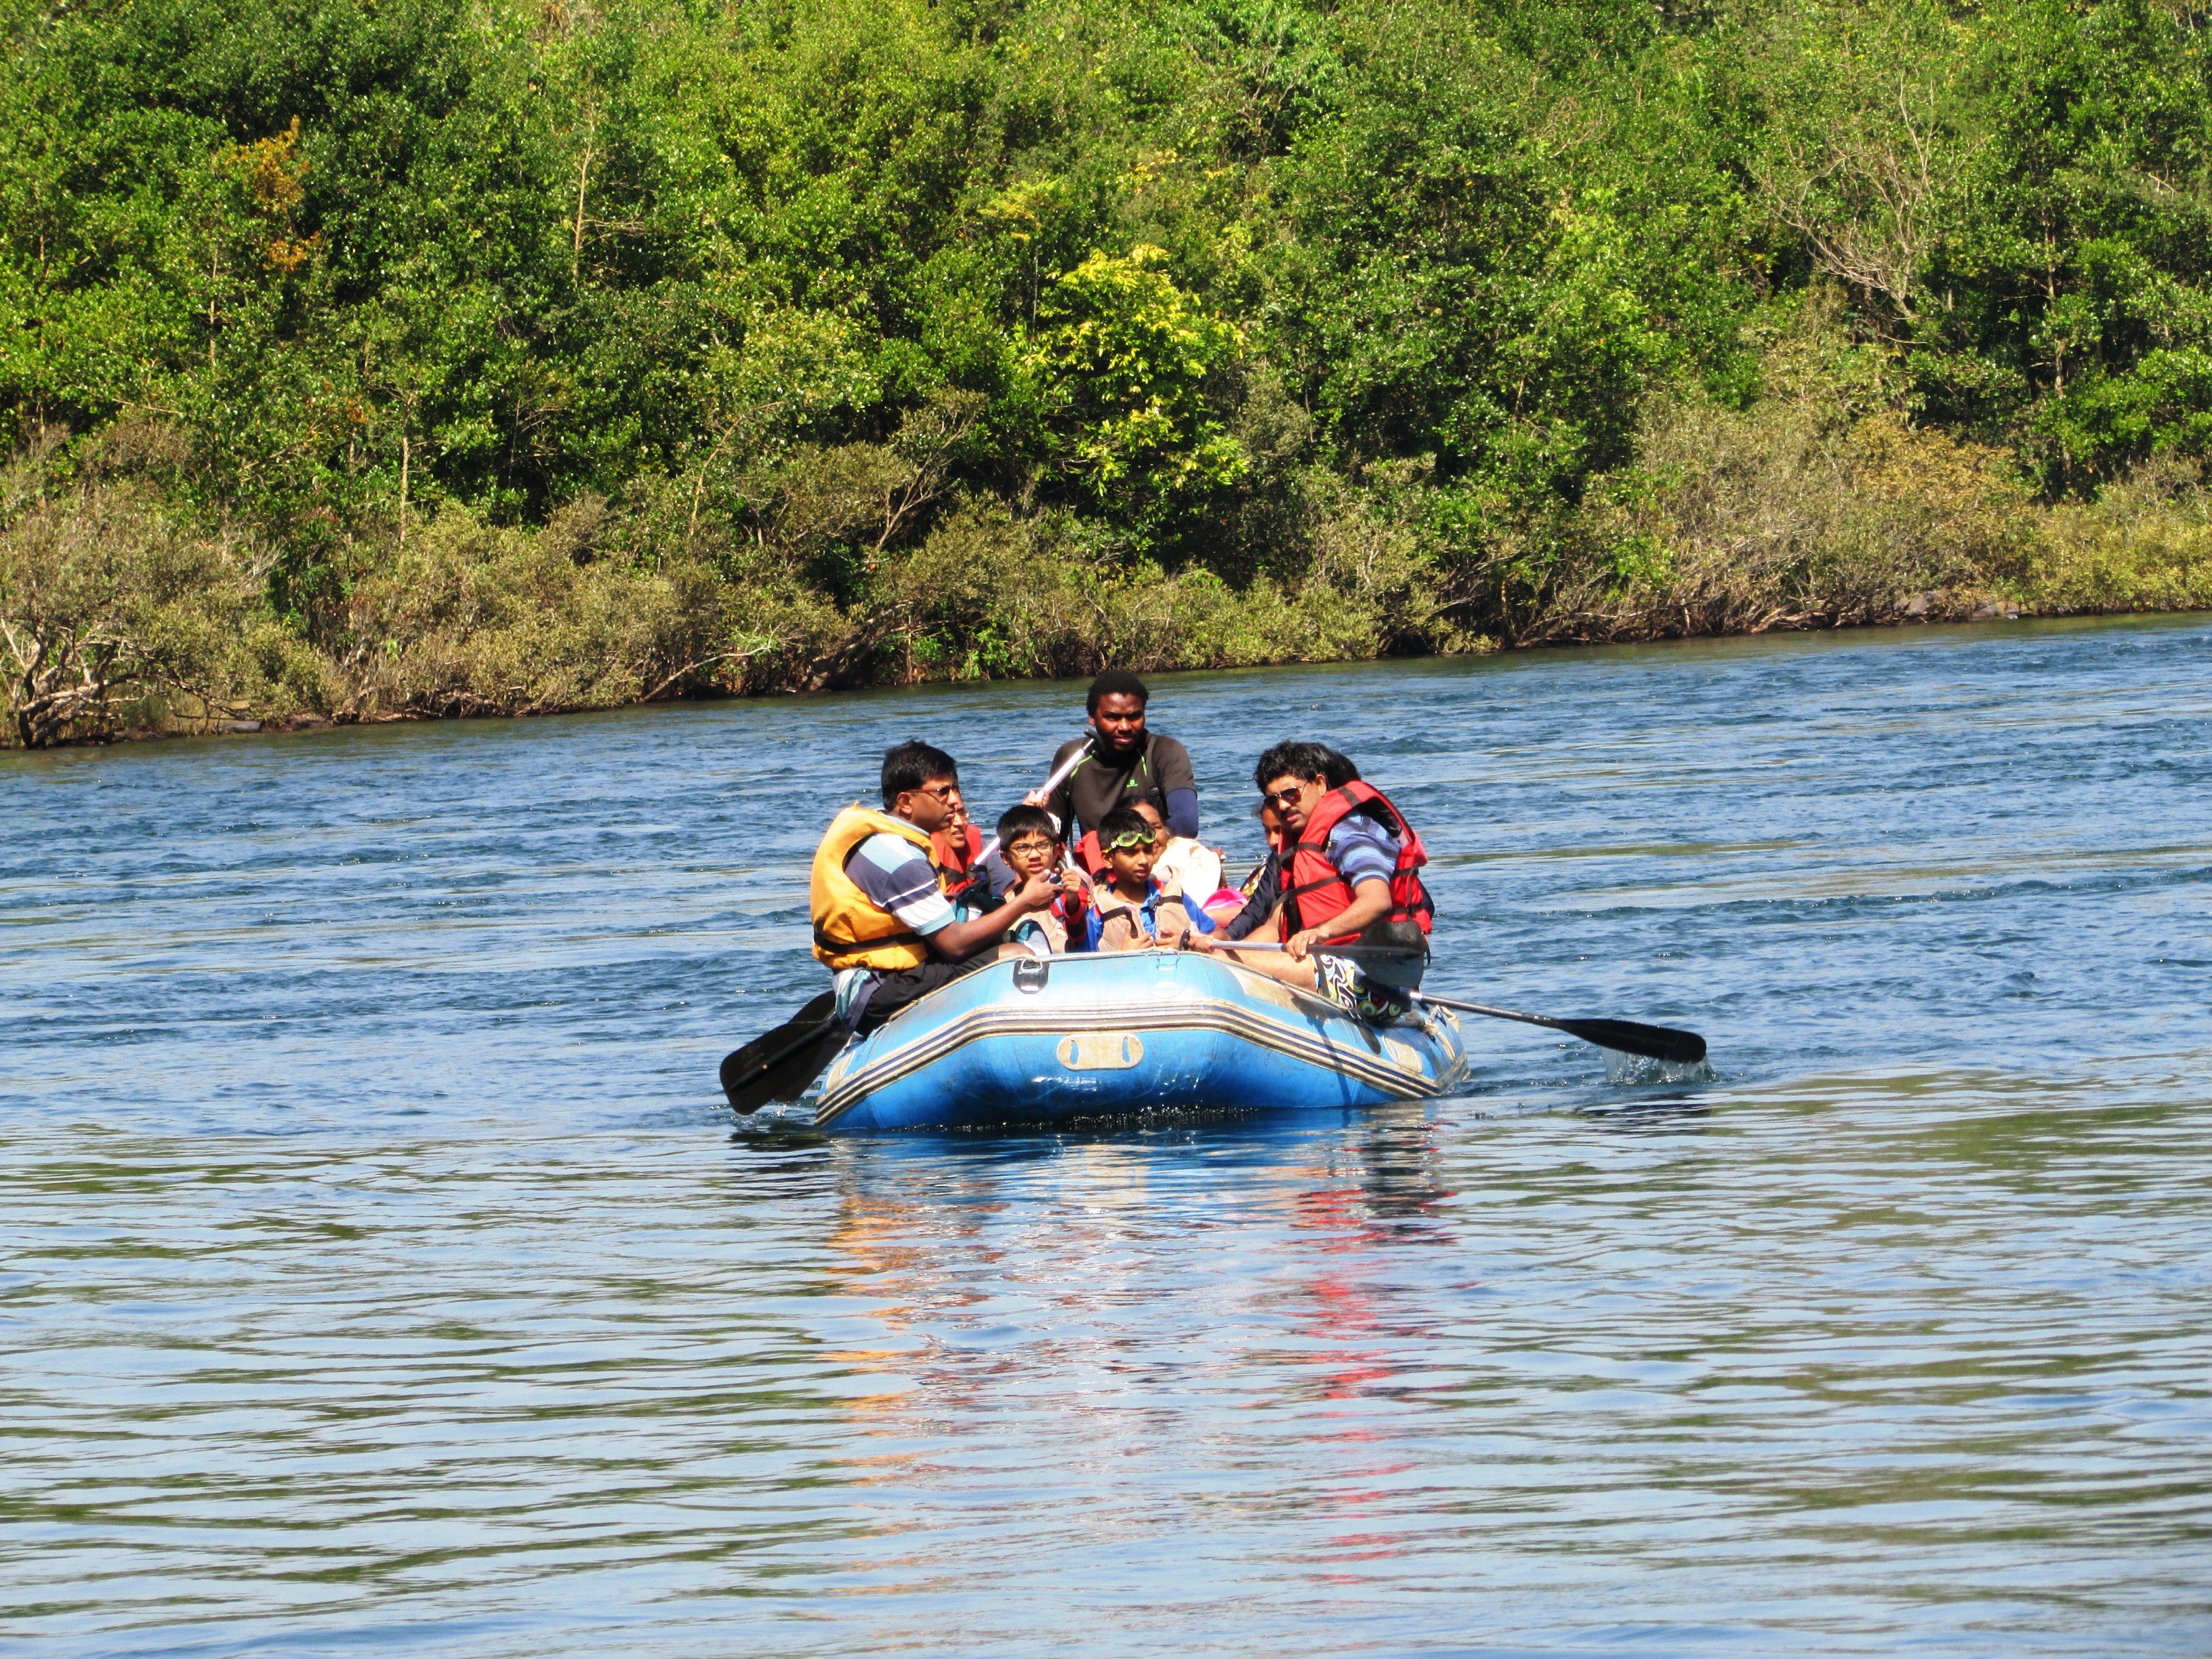
water, outdoor, boat, river, ship, recreation, transportation, transport, vessel, vehicle, nautical, sports, boating, marine, navigation, india, tradition, tubing, raft, water sport, dandeli, rafting, outdoor recreation, watercraft rowing, river rafting, kali river